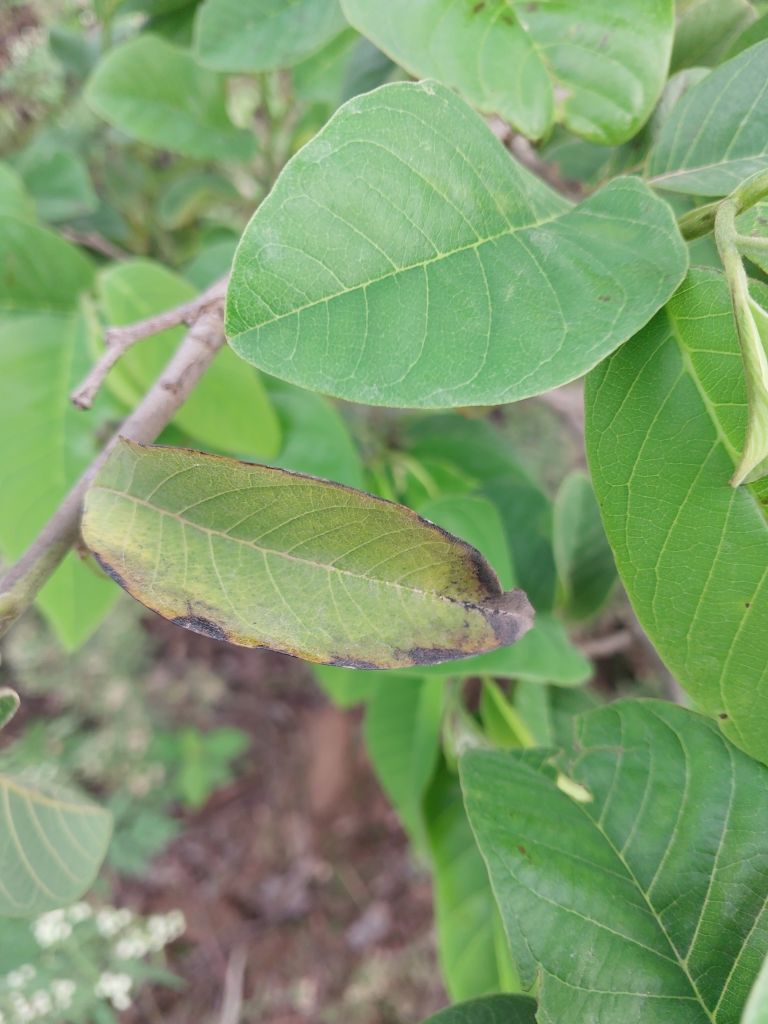
Disease label: Leaf spot on Leaves